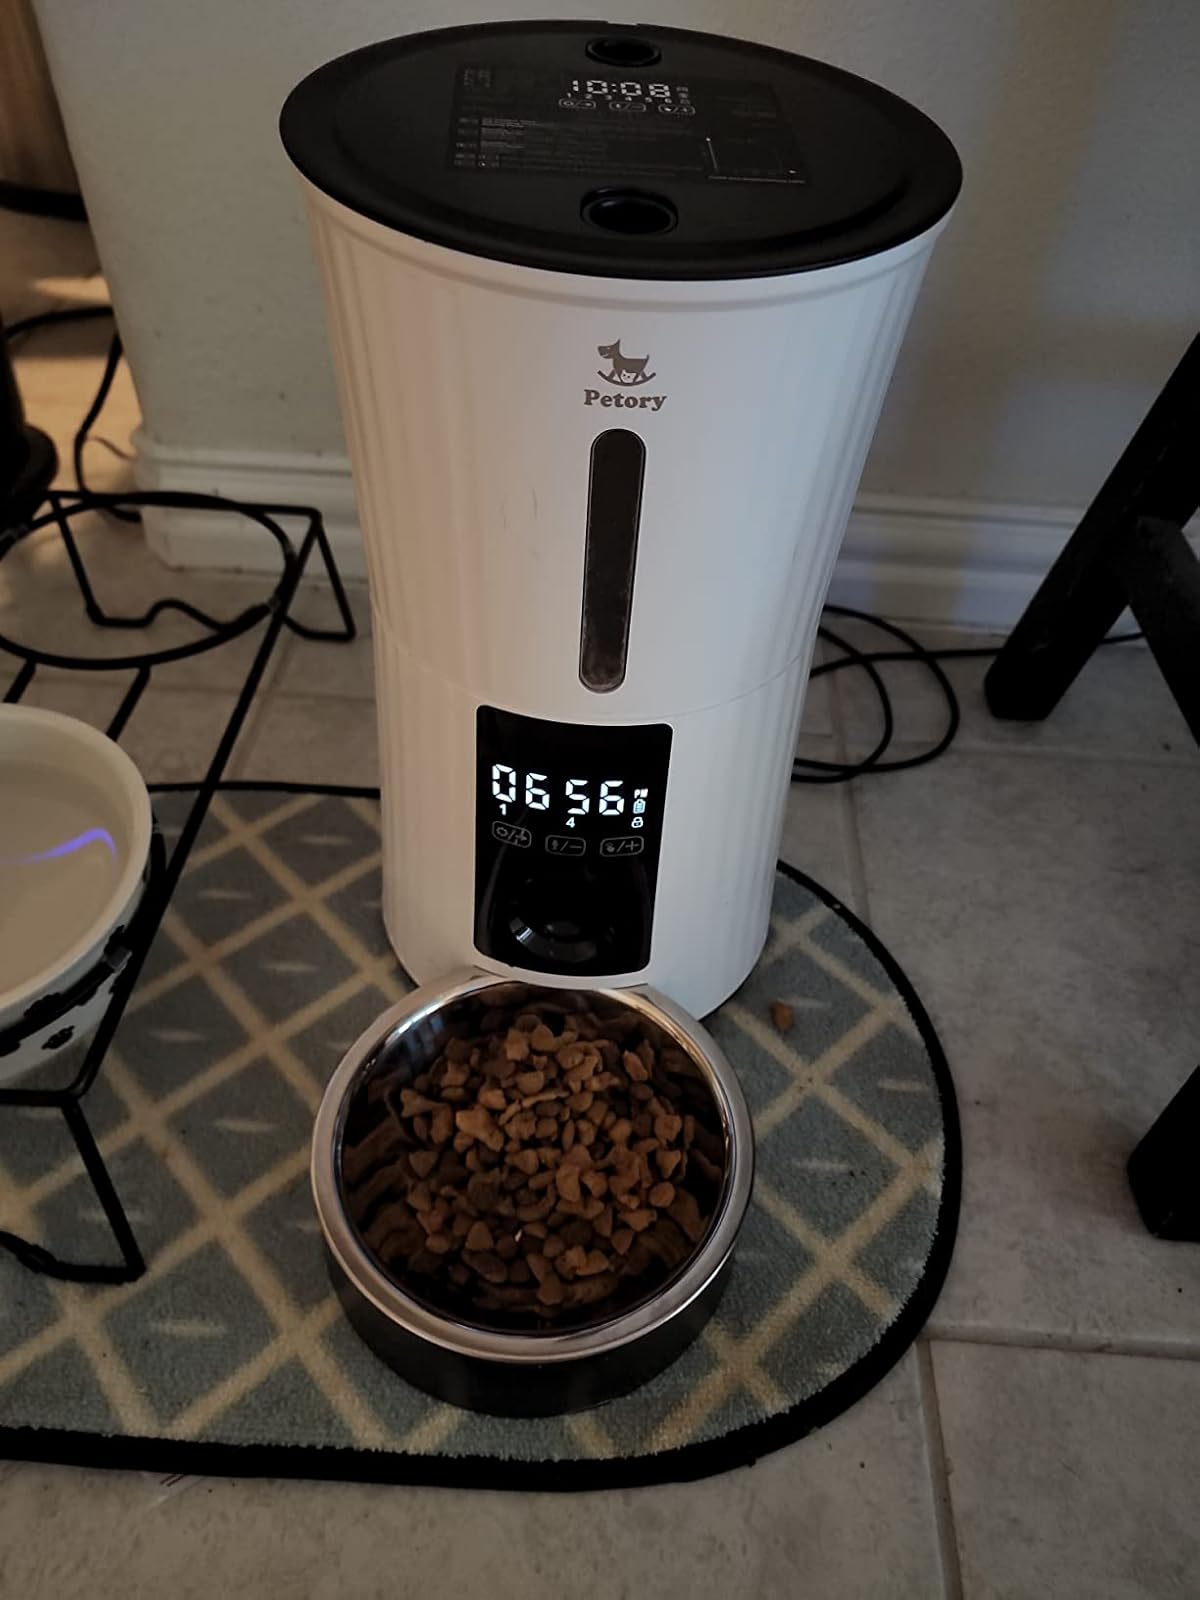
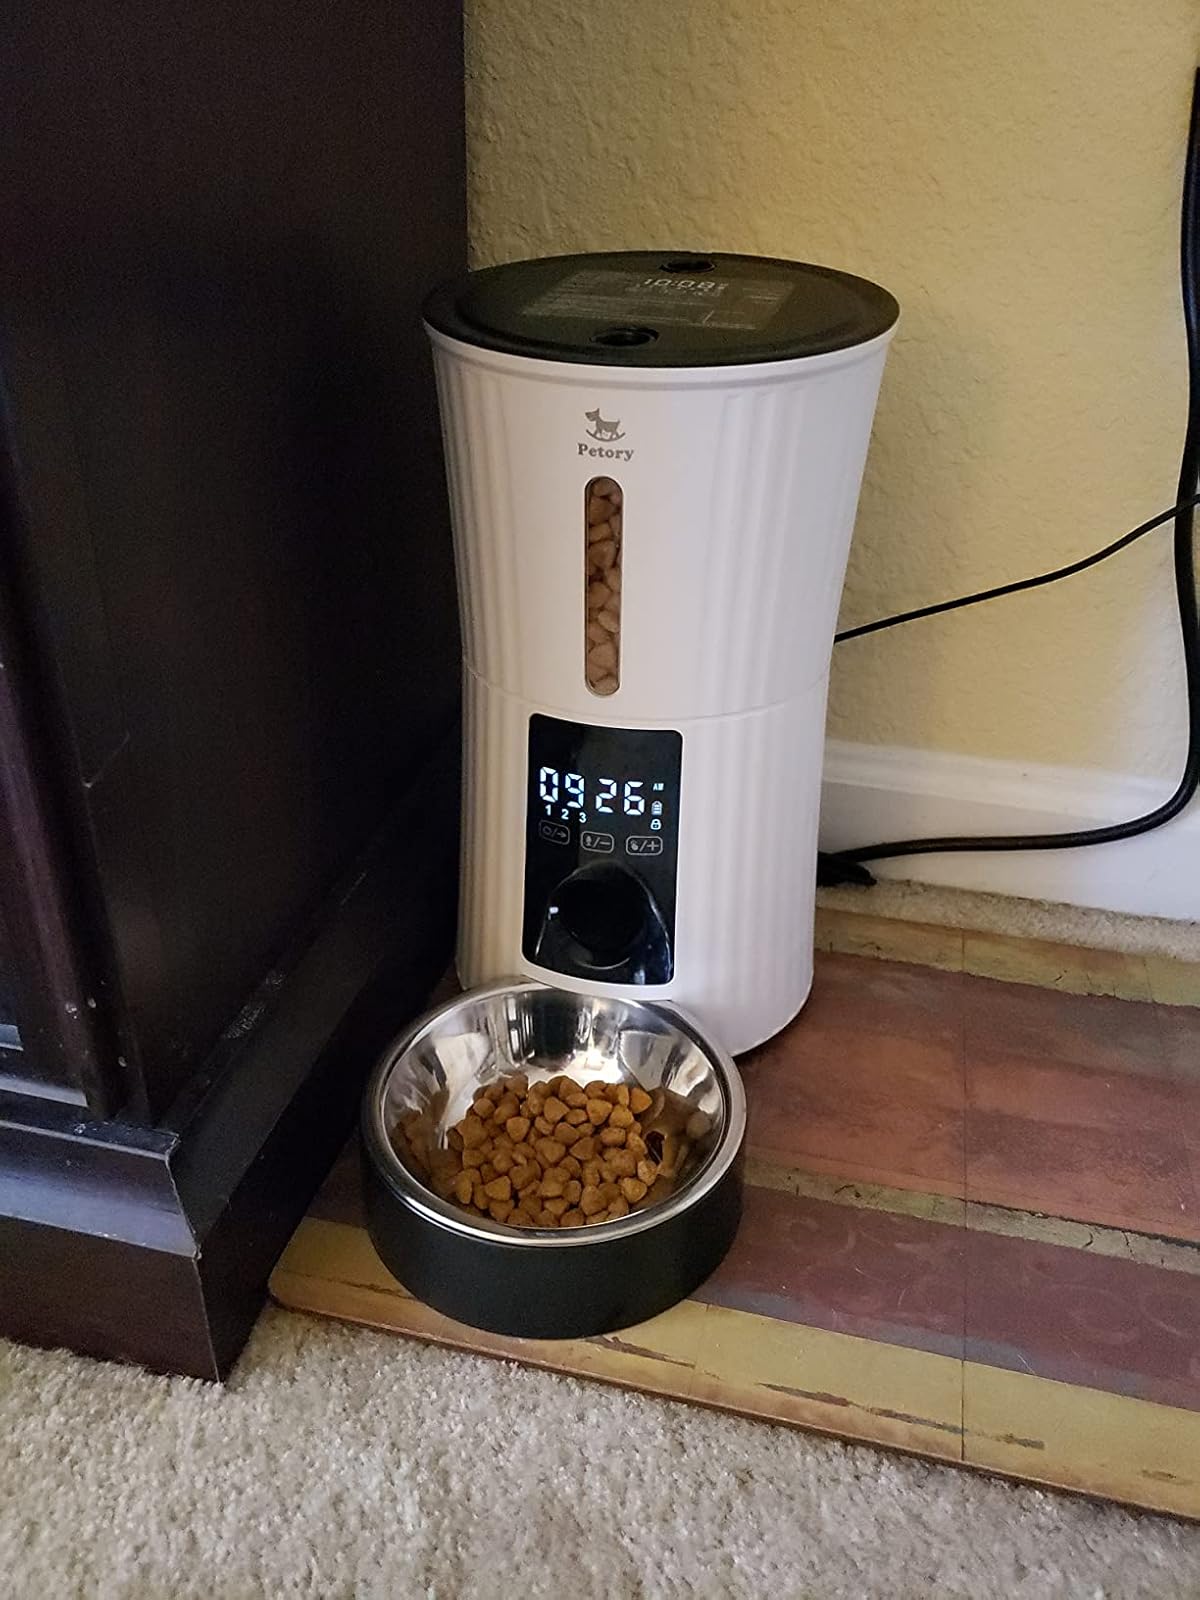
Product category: items_feeder
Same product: yes